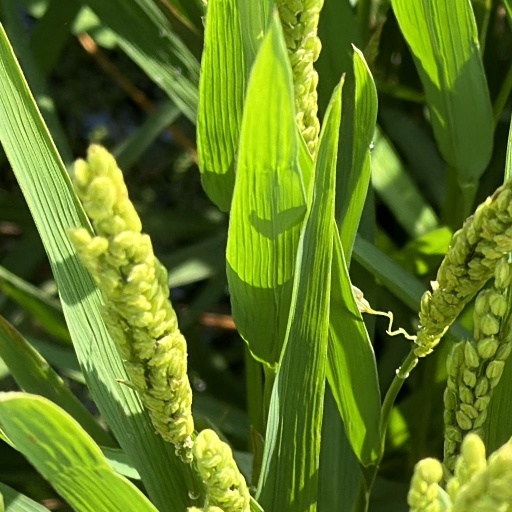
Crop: rice